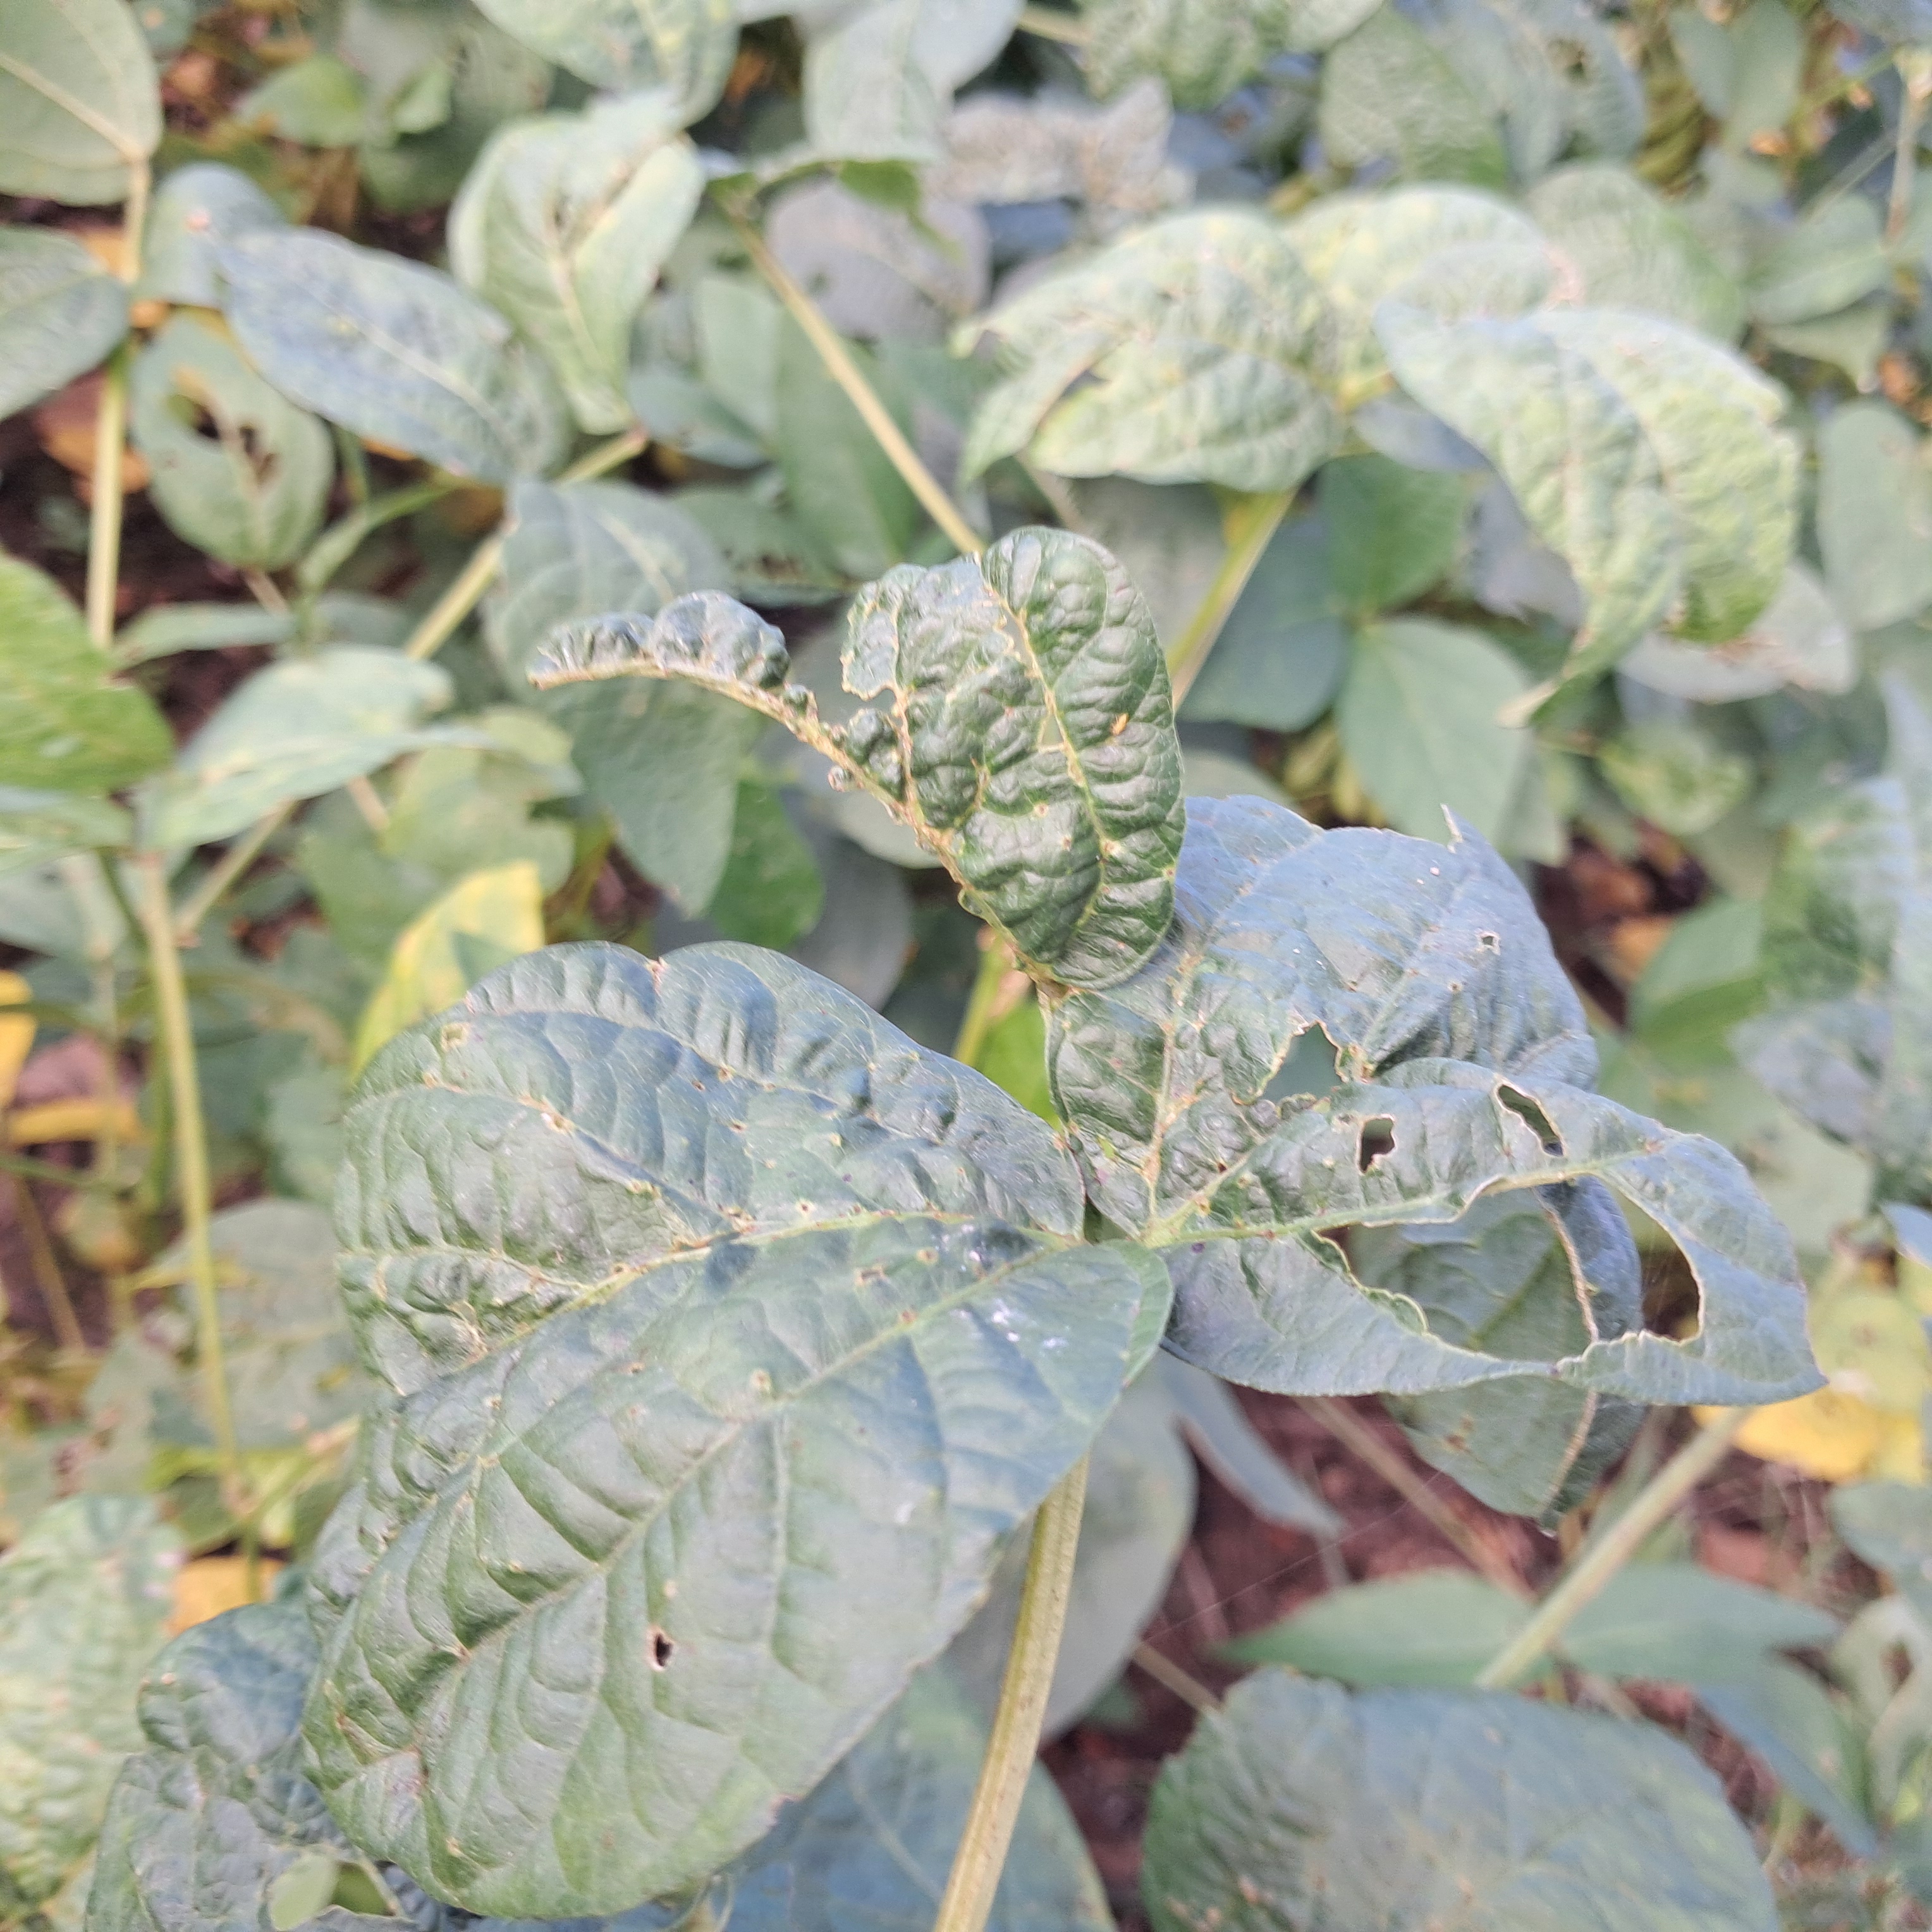
Label: Mosaic